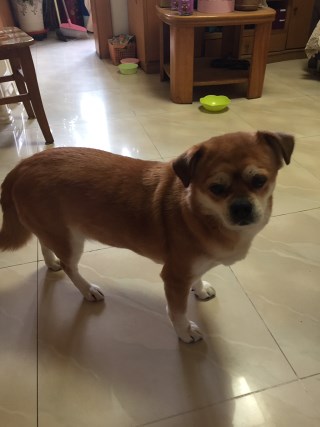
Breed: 3336-n000121-chinese_rural_dog